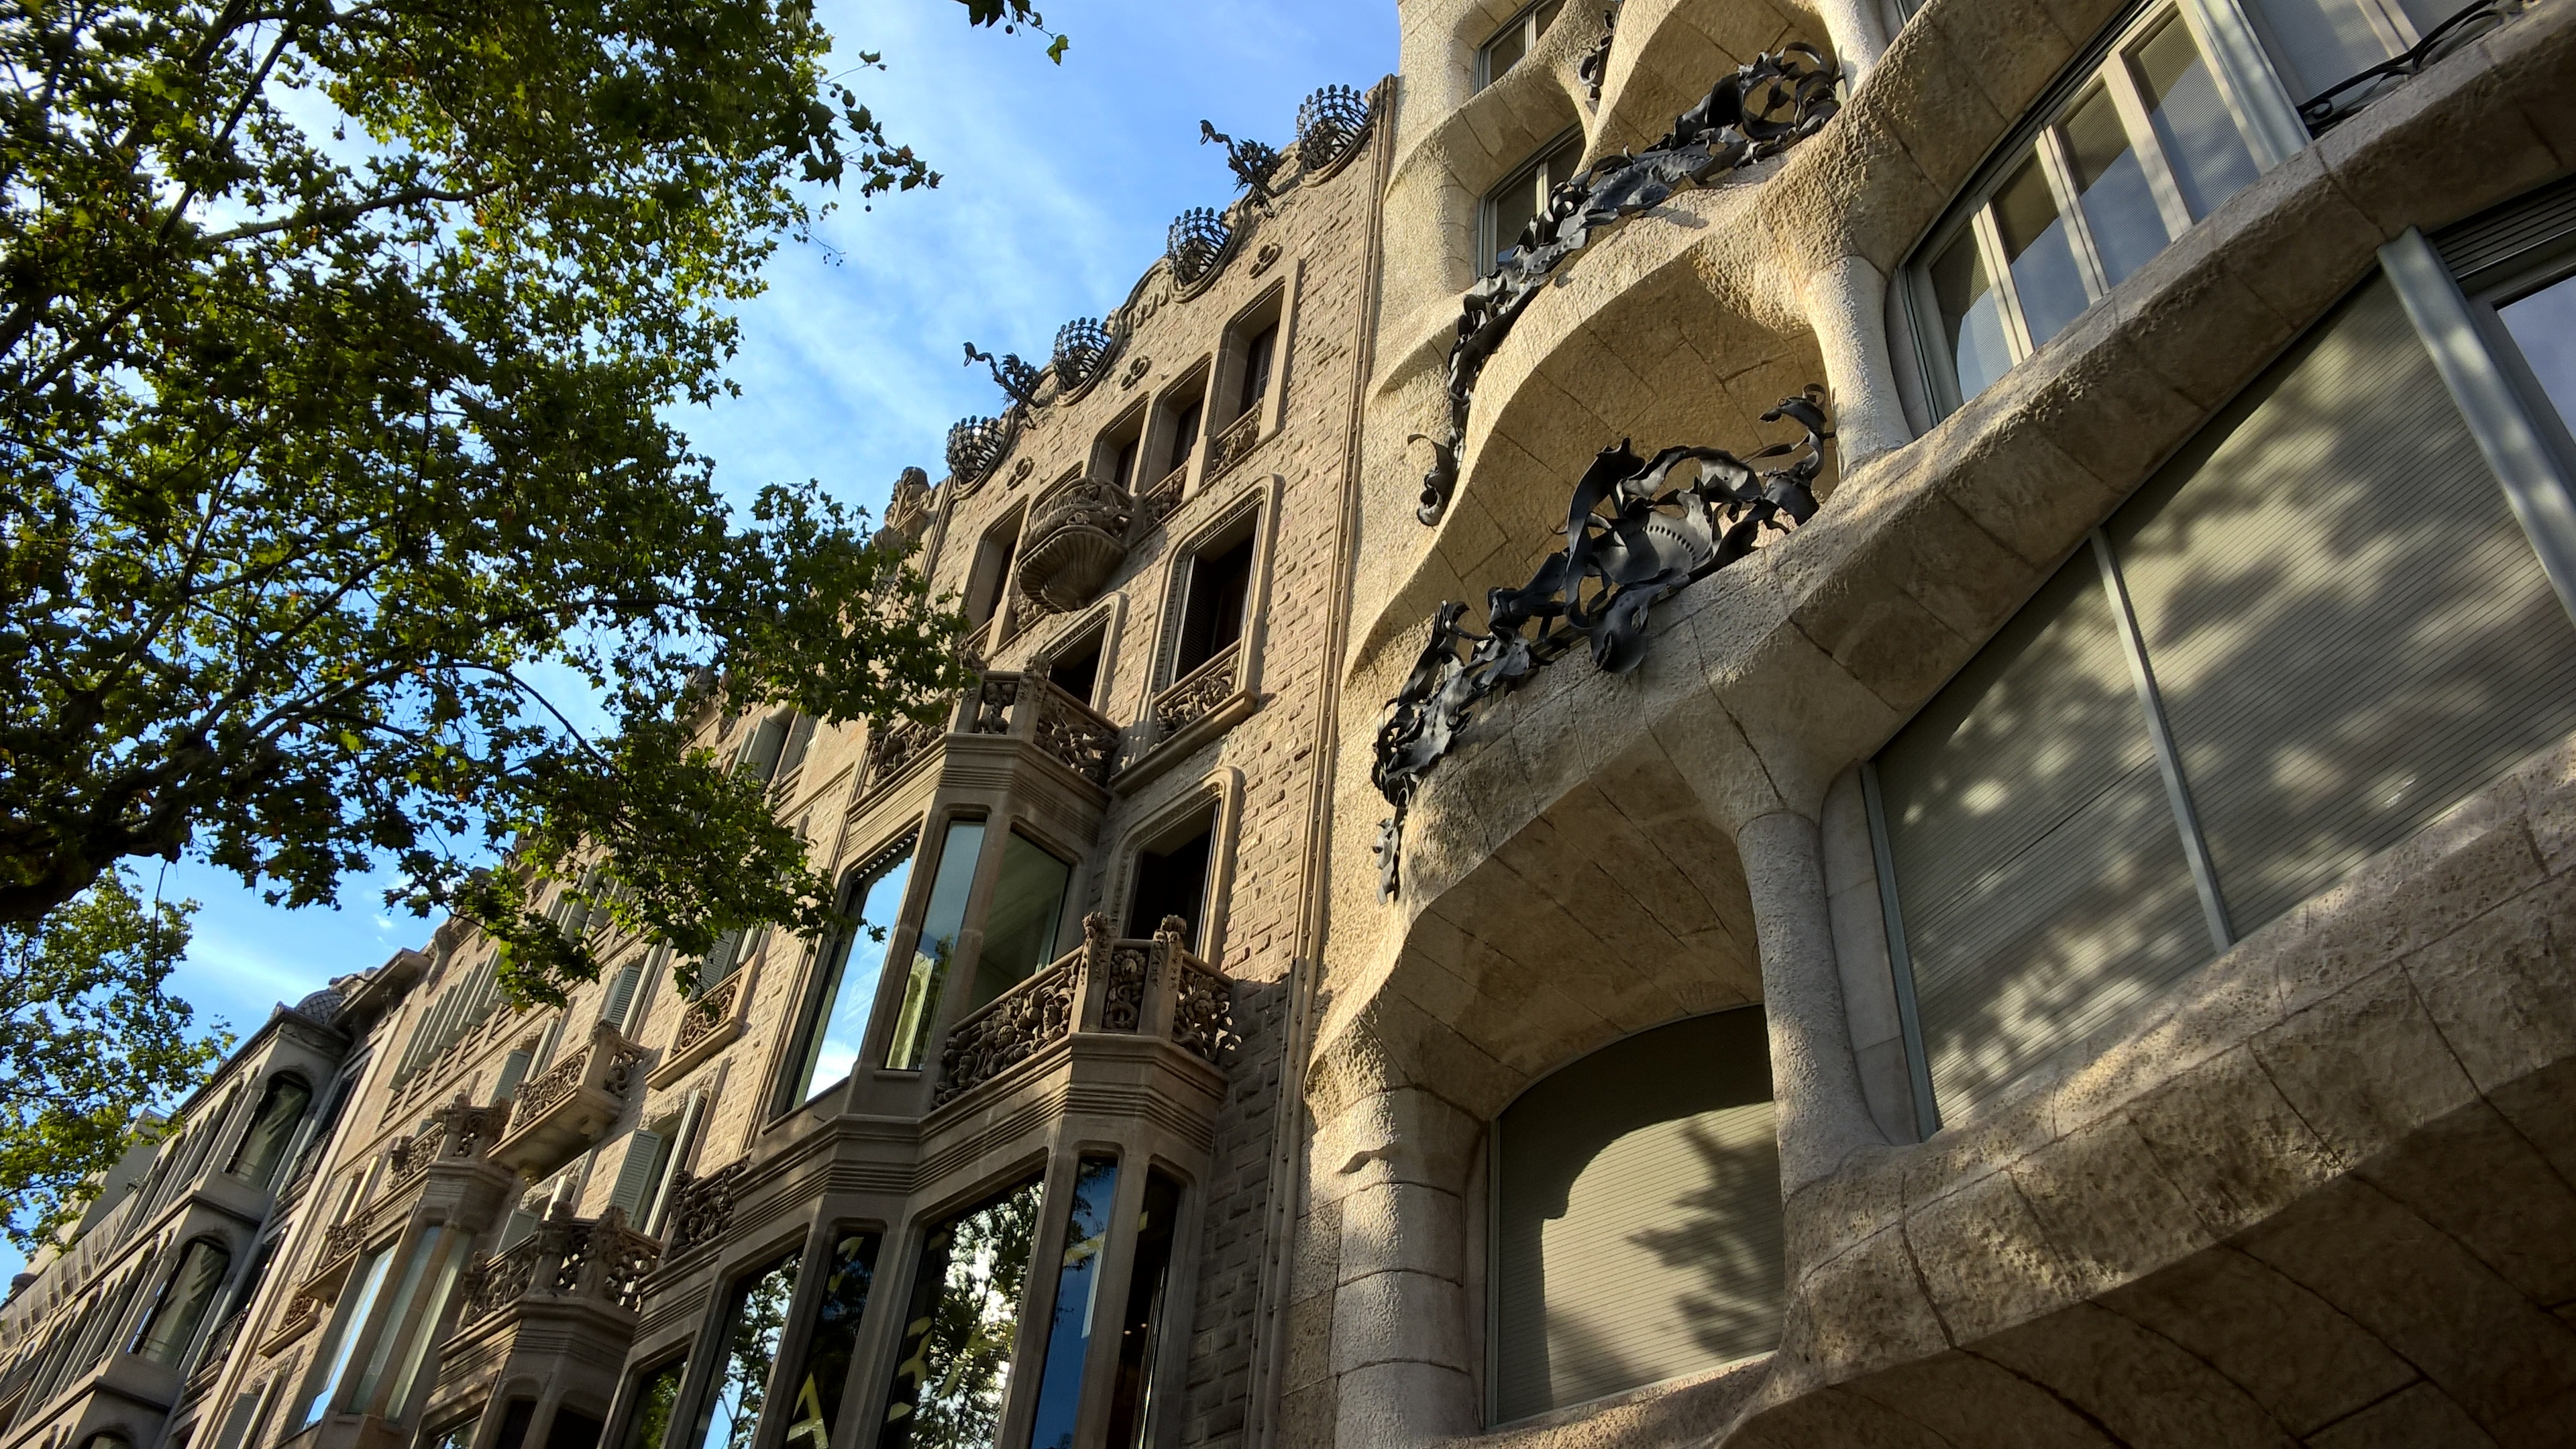
landscape, tree, architecture, street, tourist, landmark, facade, tourism, barcelona, art, gaudi, tourist attraction, neighbourhood, pedrera, urban area, ancient history